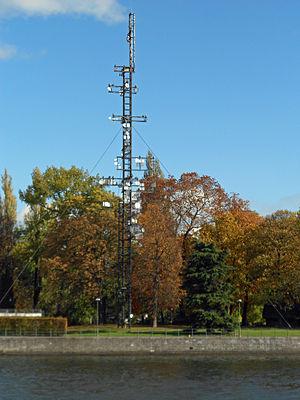
Tour cybernétique de Nicolas Schöffer - L'ensemble de la Tour et les composantes matérielles ayant permis la réalisation du programme aléatoire et le spectacle luminodynamique Formes et lumières This is a photo of a monument in Wallonia, number: 62063-CLT-0354-01
L'art cybernétique est né parallèlement à l'émergence de la cybernétique. Il en reprend les théories pour les mettre en pratique dans des installations artistiques.
L'art numérique désigne un ensemble varié de catégories de création utilisant les spécificités du langage et de dispositifs numériques, ordinateur, interface ou réseau. Il s'est développé comme genre artistique depuis la fin des années 1950.
Nicolas Schöffer, né le 6 septembre 1912 à Kalocsa en Hongrie, et mort le 8 janvier 1992 à Paris, est un sculpteur et plasticien français d'origine hongroise.
La Tour cybernétique de Liège est une œuvre monumentale de l'artiste franco-hongrois Nicolas Schöffer de 1961. Elle se trouve dans le parc de la Boverie à Liège en Belgique, à proximité du palais des congrès, et est remise en fonction en mai 2016 plus de 45 années après avoir été désactivée. C'est l’œuvre la plus monumentale de l'artiste.
La Tour Lumière Cybernétique est un projet d'art ambitieux du peintre sculpteur Nicolas Schöffer qui devait voir le jour en 1970 à proximité de La Défense, et plus exactement à 2 km du centre de La Défense au bord de l'autoroute A14.
La liste du patrimoine immobilier exceptionnel de la Wallonie est établie par arrêté du Gouvernement wallon. Au 7 février 2013, elle comprenait les biens suivants. Une nouvelle liste révisée est parue au Moniteur belge du 26 octobre 2016. Elle reprend les 218 biens inscrits par le Gouvernement wallon sur la liste du Patrimoine exceptionnel de la Wallonie. La liste 2016 comprend quatre nouveaux biens